Fehérvár Enthroners

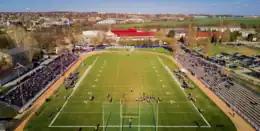
The Enthroners' home, the First Field in 2017

The Fehérvár Enthroners are an American football team from Székesfehérvár, Hungary, established in 2007. The Enthroners have competed in the European League of Football (ELF) since 2023.